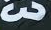
Number: 3